Nils Bertelsen

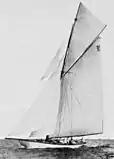
1912 magda IX

He was a crew member of the Norwegian boat "Magda IX." Niels and his crew mates Alfred Larsen, Johan Anker, Halfdan Hansen, Magnus Konow, Petter Larsen, Cristian Staib, Carl Thaulow, Arnfinn Heje and Eilert Falch-Lund all competed in the 1912 Summer Olympics winning a gold medal in the 12-metre class.